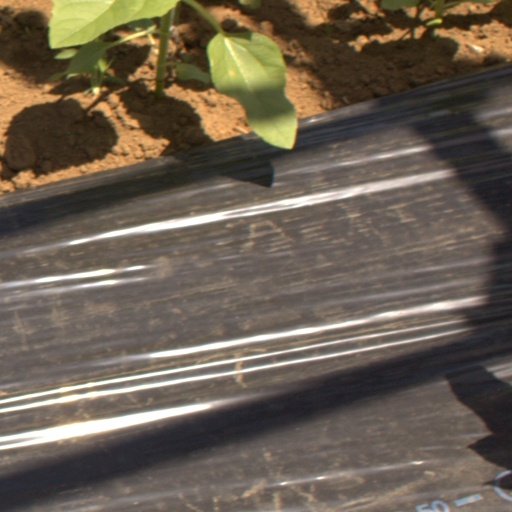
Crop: Jerusalem artichoke